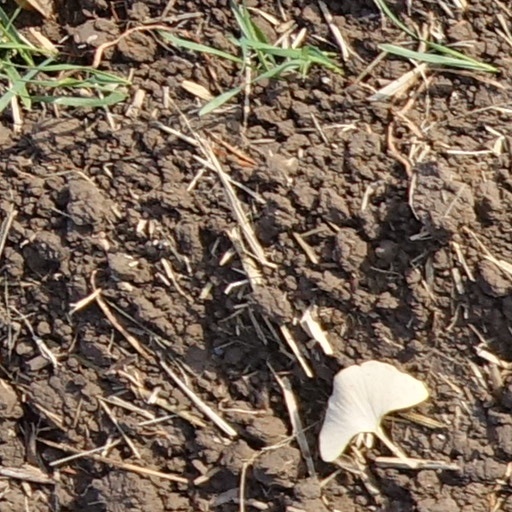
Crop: wheat